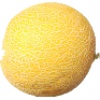
Label: Cantaloupe 1